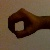
The image shows a hand gesture representing the number 0 in Indian Sign Language.